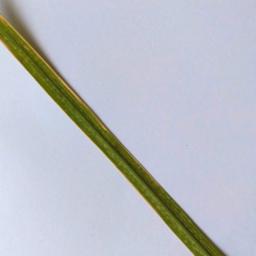
Label: Rice___Healthy